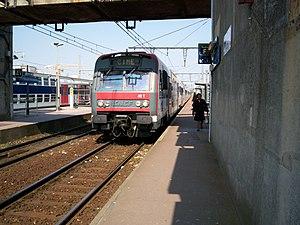
La ligne C du RER d'Île-de-France, plus souvent simplement nommée RER C, est une ligne du réseau express régional d'Île-de-France qui traverse l'agglomération parisienne, avec de nombreux embranchements. Elle relie à l'ouest Pontoise, Versailles-Château-Rive-Gauche et Saint-Quentin-en-Yvelines d'une part, et au sud Massy - Palaiseau, Dourdan et Saint-Martin-d'Étampes, ainsi que Versailles-Chantiers par un tracé quasi circulaire, en passant par le cœur de Paris.